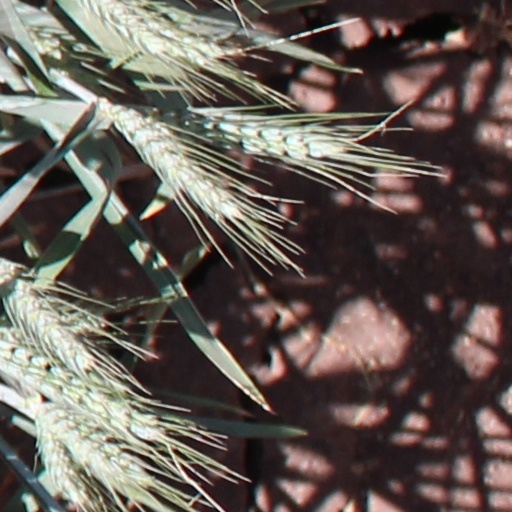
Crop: wheat